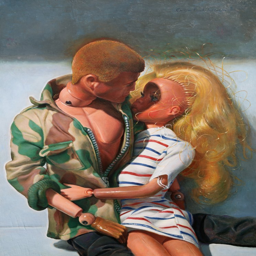
a painting of barbie and person by person .